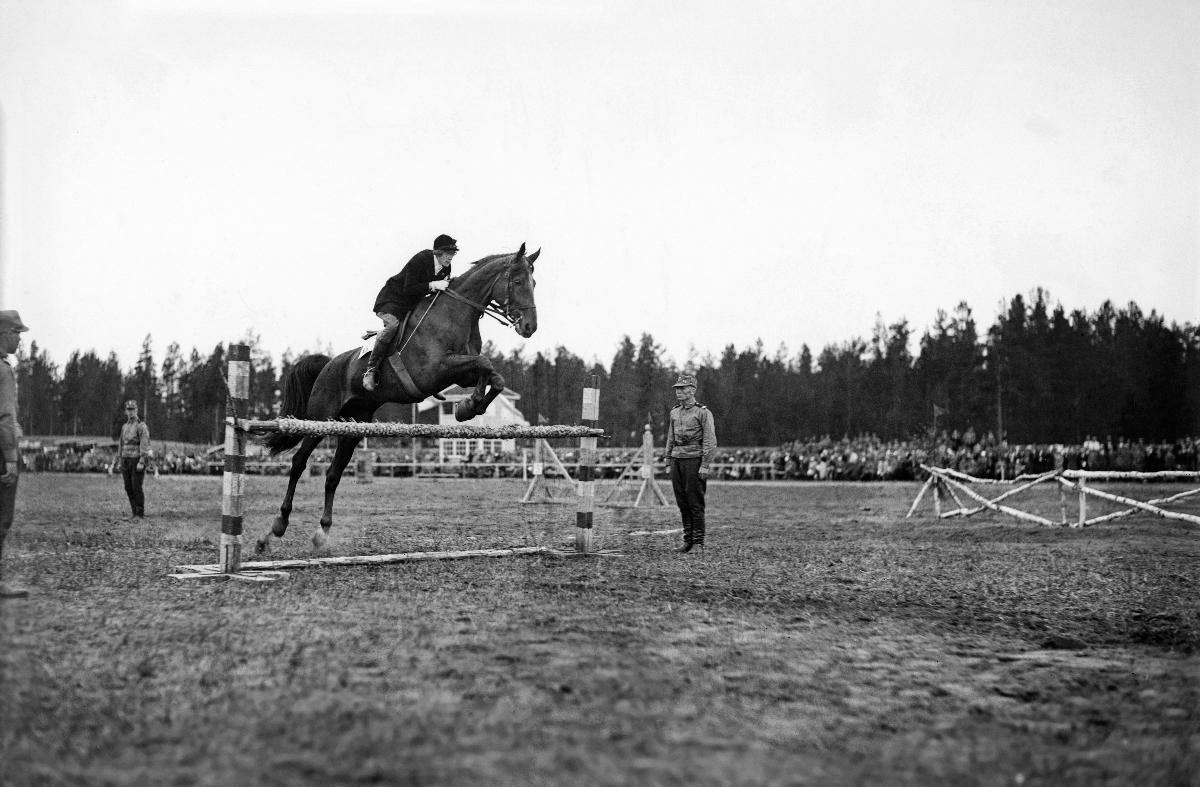
Ratsastusjuhlat Tuusulassa
Ryttarfesten i Tusby; Riding festivity i Tuusula
sisällön kuvaus: Ratsastusjuhlat Tuusulassa 21.5.1932. Esteratsastus. content description: Riding festivity in Tuusula 21.5.1932. Show jumping. innehållsbeskrivning: Ryttarfest i Tusby 21.5.1932. Banhoppning.
Kuvaaja: Sundström, Hugo, kuvaaja
Vuosi: 1932
Paikka: Suomi, Uusimaa, Tuusula
Aiheet: ratsastus; kilpailut; hevonen; yleisö; esteet; HBL; horse riding; competitions; horse; sports; riding; competition; contest; riders; horses; audience; barriers; ridning; tävlingar; häst; sport; idrott; ridtävlingar; hästar; ryttare; åskådare; hinderritt; hinder; publik